Higashi-Urawa Station

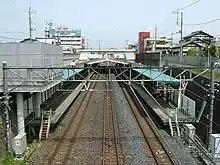
Overview of the platforms, April 2007

The station consists of two ground-level side platforms serving two tracks, with a third, central track for use by freight services. The platforms are connected to the station building by a footbridge. The station is staffed.